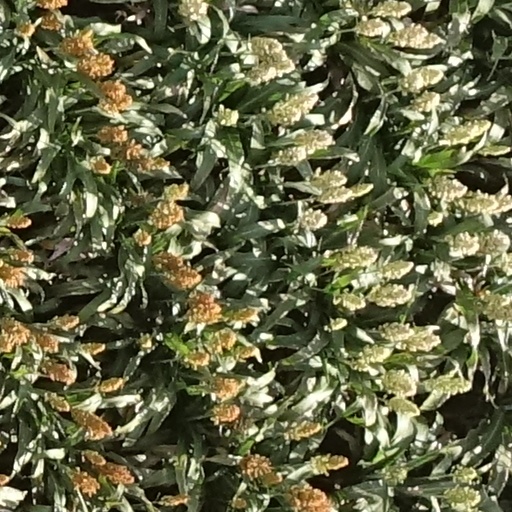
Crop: sorghum